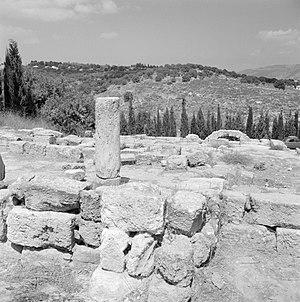
L'histoire du peuple juif est l'histoire des Juifs ou peuple d’Israël qui s'étend sur plus de 3 000 ans, de -1200 à nos jours. La première mention de son existence hors contexte biblique apparaît sur la stèle de Mérenptah au XIIIᵉ siècle av. J.-C. Selon la tradition juive, ses racines remontent aux patriarches Abraham, Isaac et Jacob également appelé Israël.